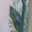
Label: caterpillar